Cultural depictions of Gilles de Rais

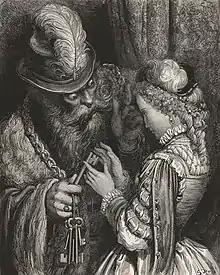
Bluebeard gives his wife the keys to his castle, art by Gustave Doré (1862)

In addition, Rais is depicted as beardless, with medium-length hair and "dressed in an anachronistic Renaissance costume" in two miniatures depicting his trial and execution respectively. The first miniature adorns a copy of the ecclesiastical trial, and the second a copy of the civil trial. Stamped with the Bouhier family coat of arms, the two illuminations and their manuscript supports were once kept by the jurist and historian Jean Bouhier, president at the "parlement" of Dijon. Partly inherited from his grandfather, President Bouhier's collection of manuscript compilations was part of the scholarly tradition, in the 17th and 18th centuries, of assembling copies of trials relating to crimes of lèse-majesté as examples of the legal condemnations meted out to the nobility.